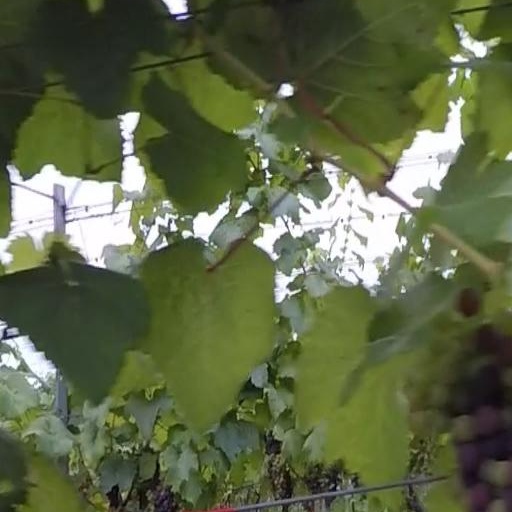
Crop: grape